Mansfield Park (1999 film)

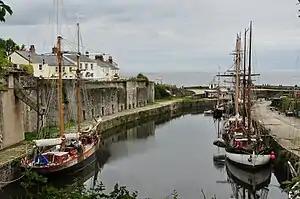
Charlestown harbour doubled as the Portsmouth home of the Price family

When Fanny is eighteen, Sir Thomas and his eldest son Tom travel to Antigua. In their absence, the Bertram family is disrupted by the arrival of Henry and Mary Crawford, relatives of the local clergyman. Worldly, cynical and beautiful, Mary and Henry arrive looking for amusement. Edmund is instantly smitten with Mary, somewhat ignoring and hurting Fanny. Maria and Julia both vie for Henry's affections, even though Maria is already engaged to Mr Rushworth. Later, Tom returns from Antigua, arriving drunk and bringing a friend, Mr Yates, with him. Yates and Tom convince the Bertrams and Crawfords to stage the risqué play "Lovers' Vows", a play that allows the young people to openly flirt with each other. Edmund initially speaks out against the play but changes his mind when he is offered a part that allows him to act out intimate scenes with Mary. Sir Thomas arrives home and in anger immediately stops the rehearsals.